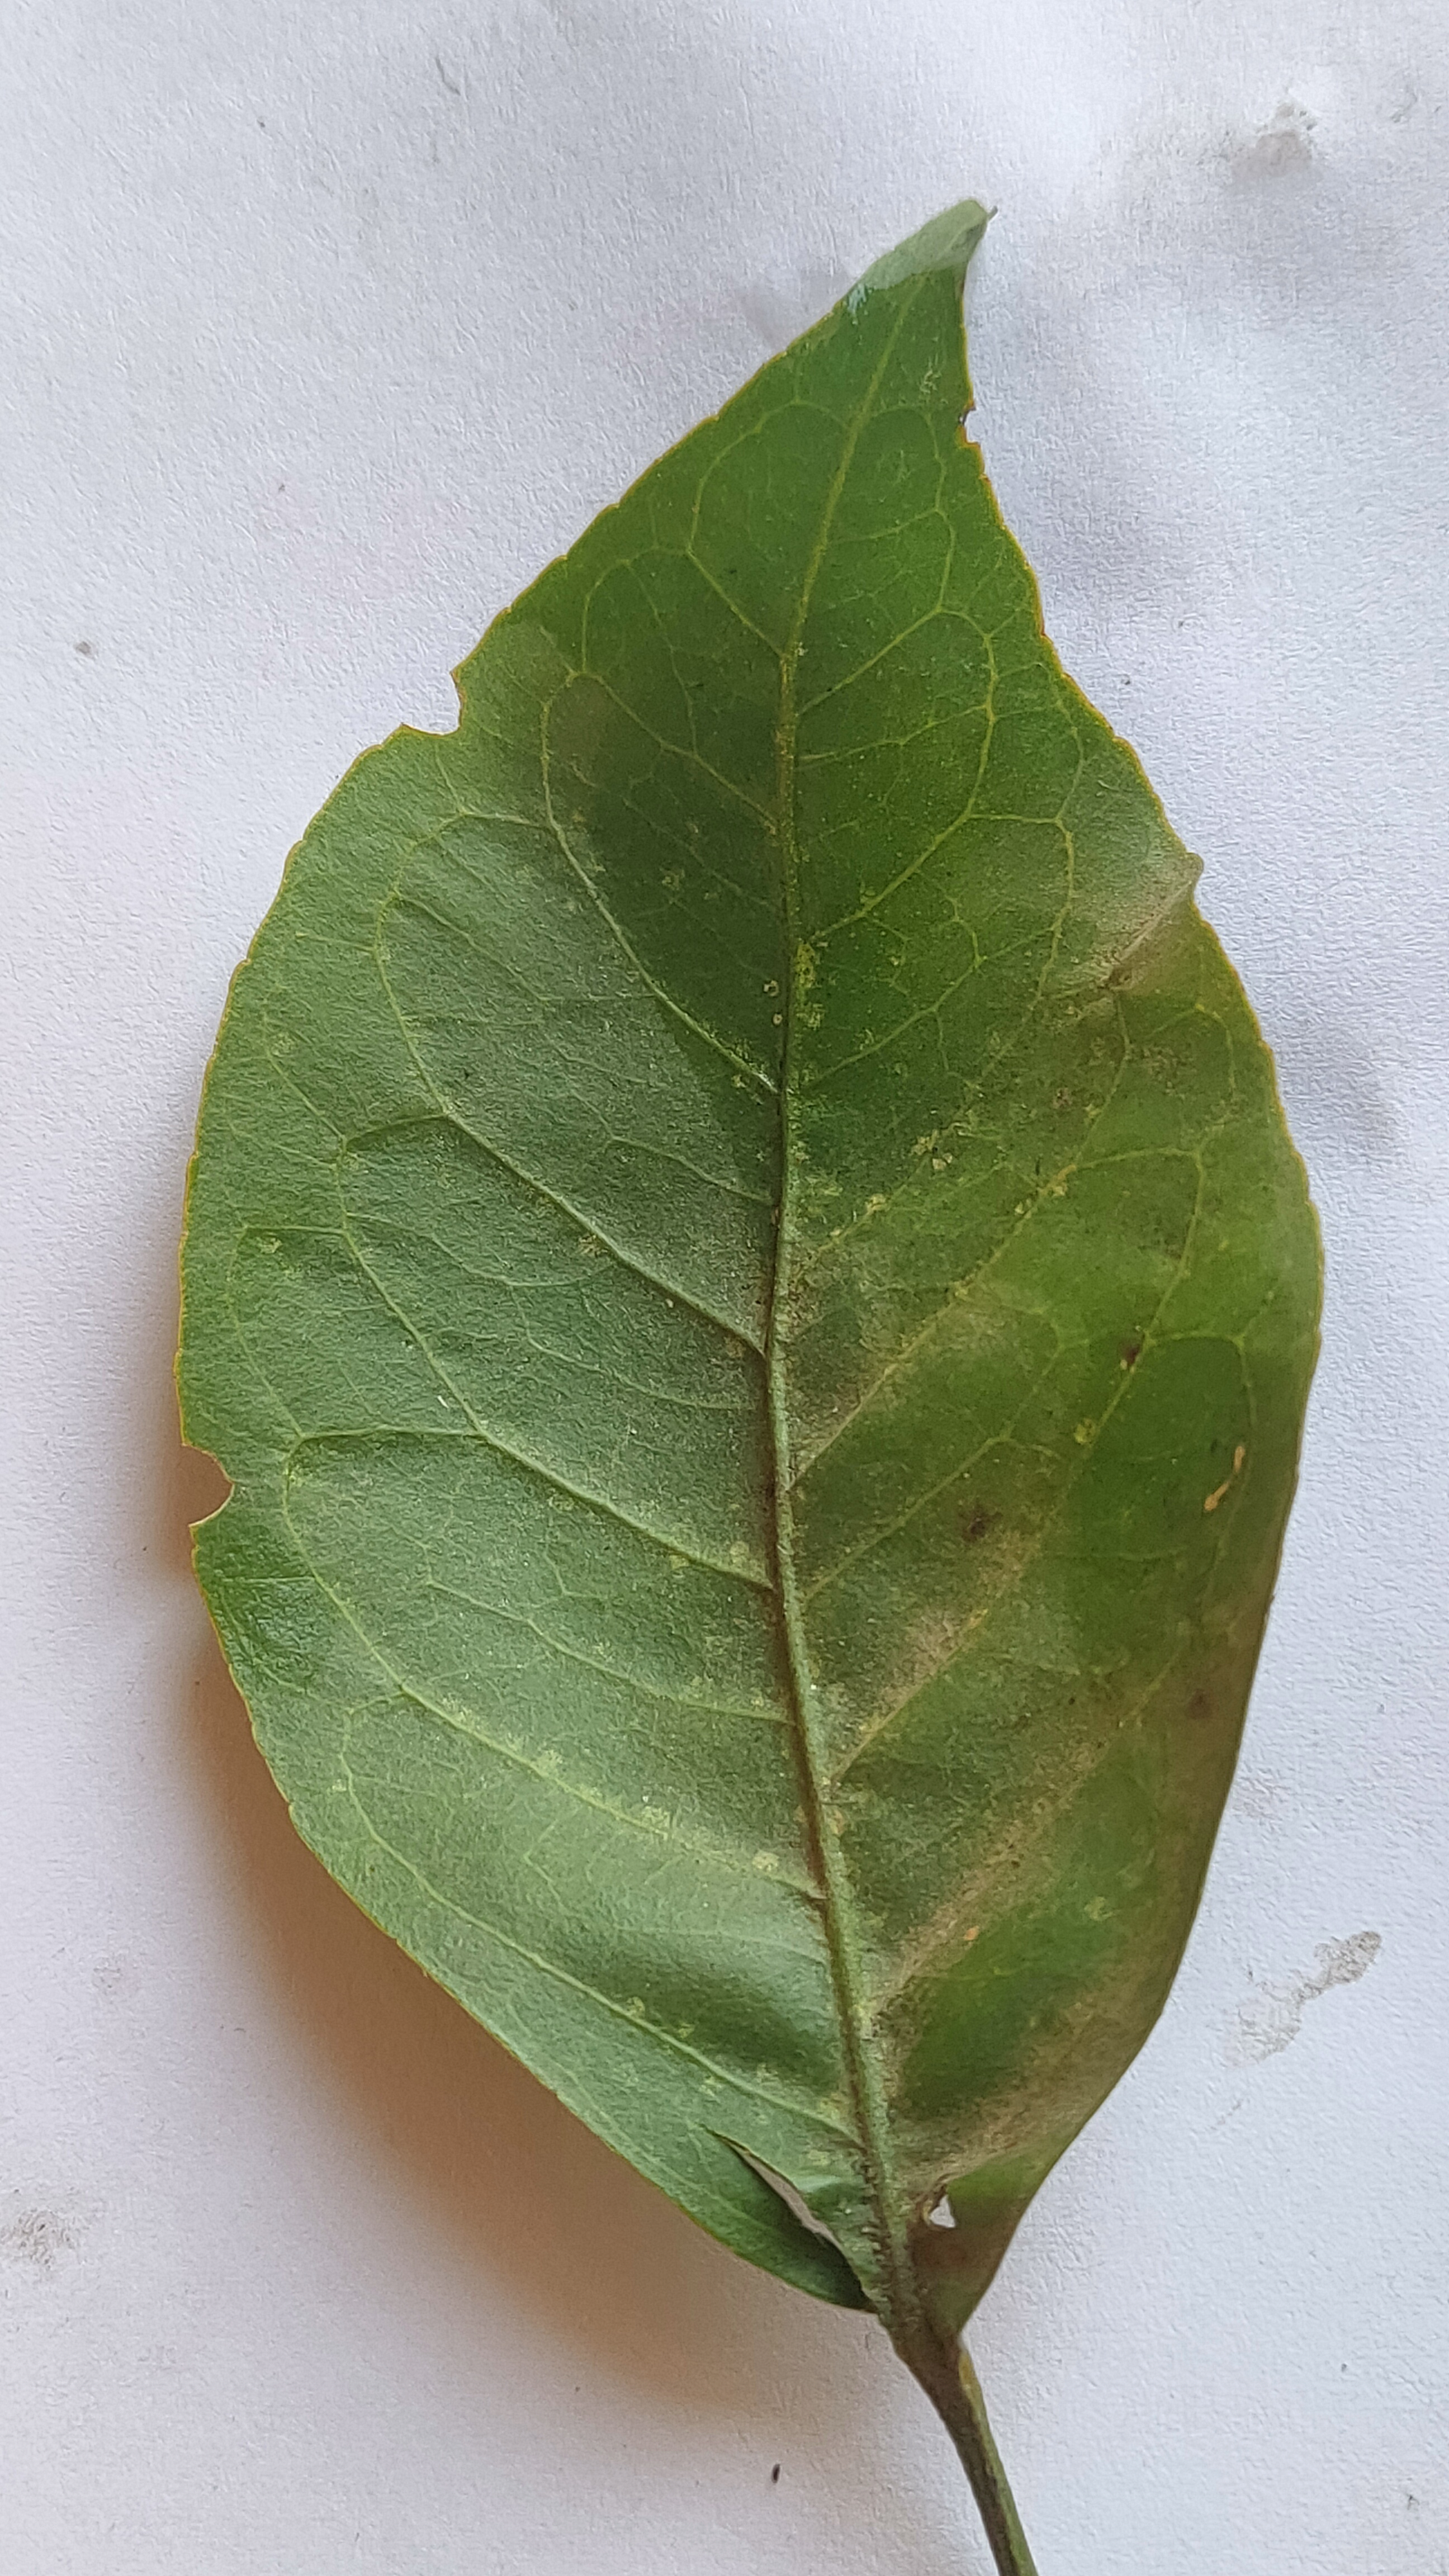
Leaf variety: Aegle marmelos